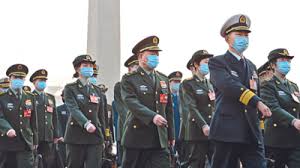
Label: Air Defense